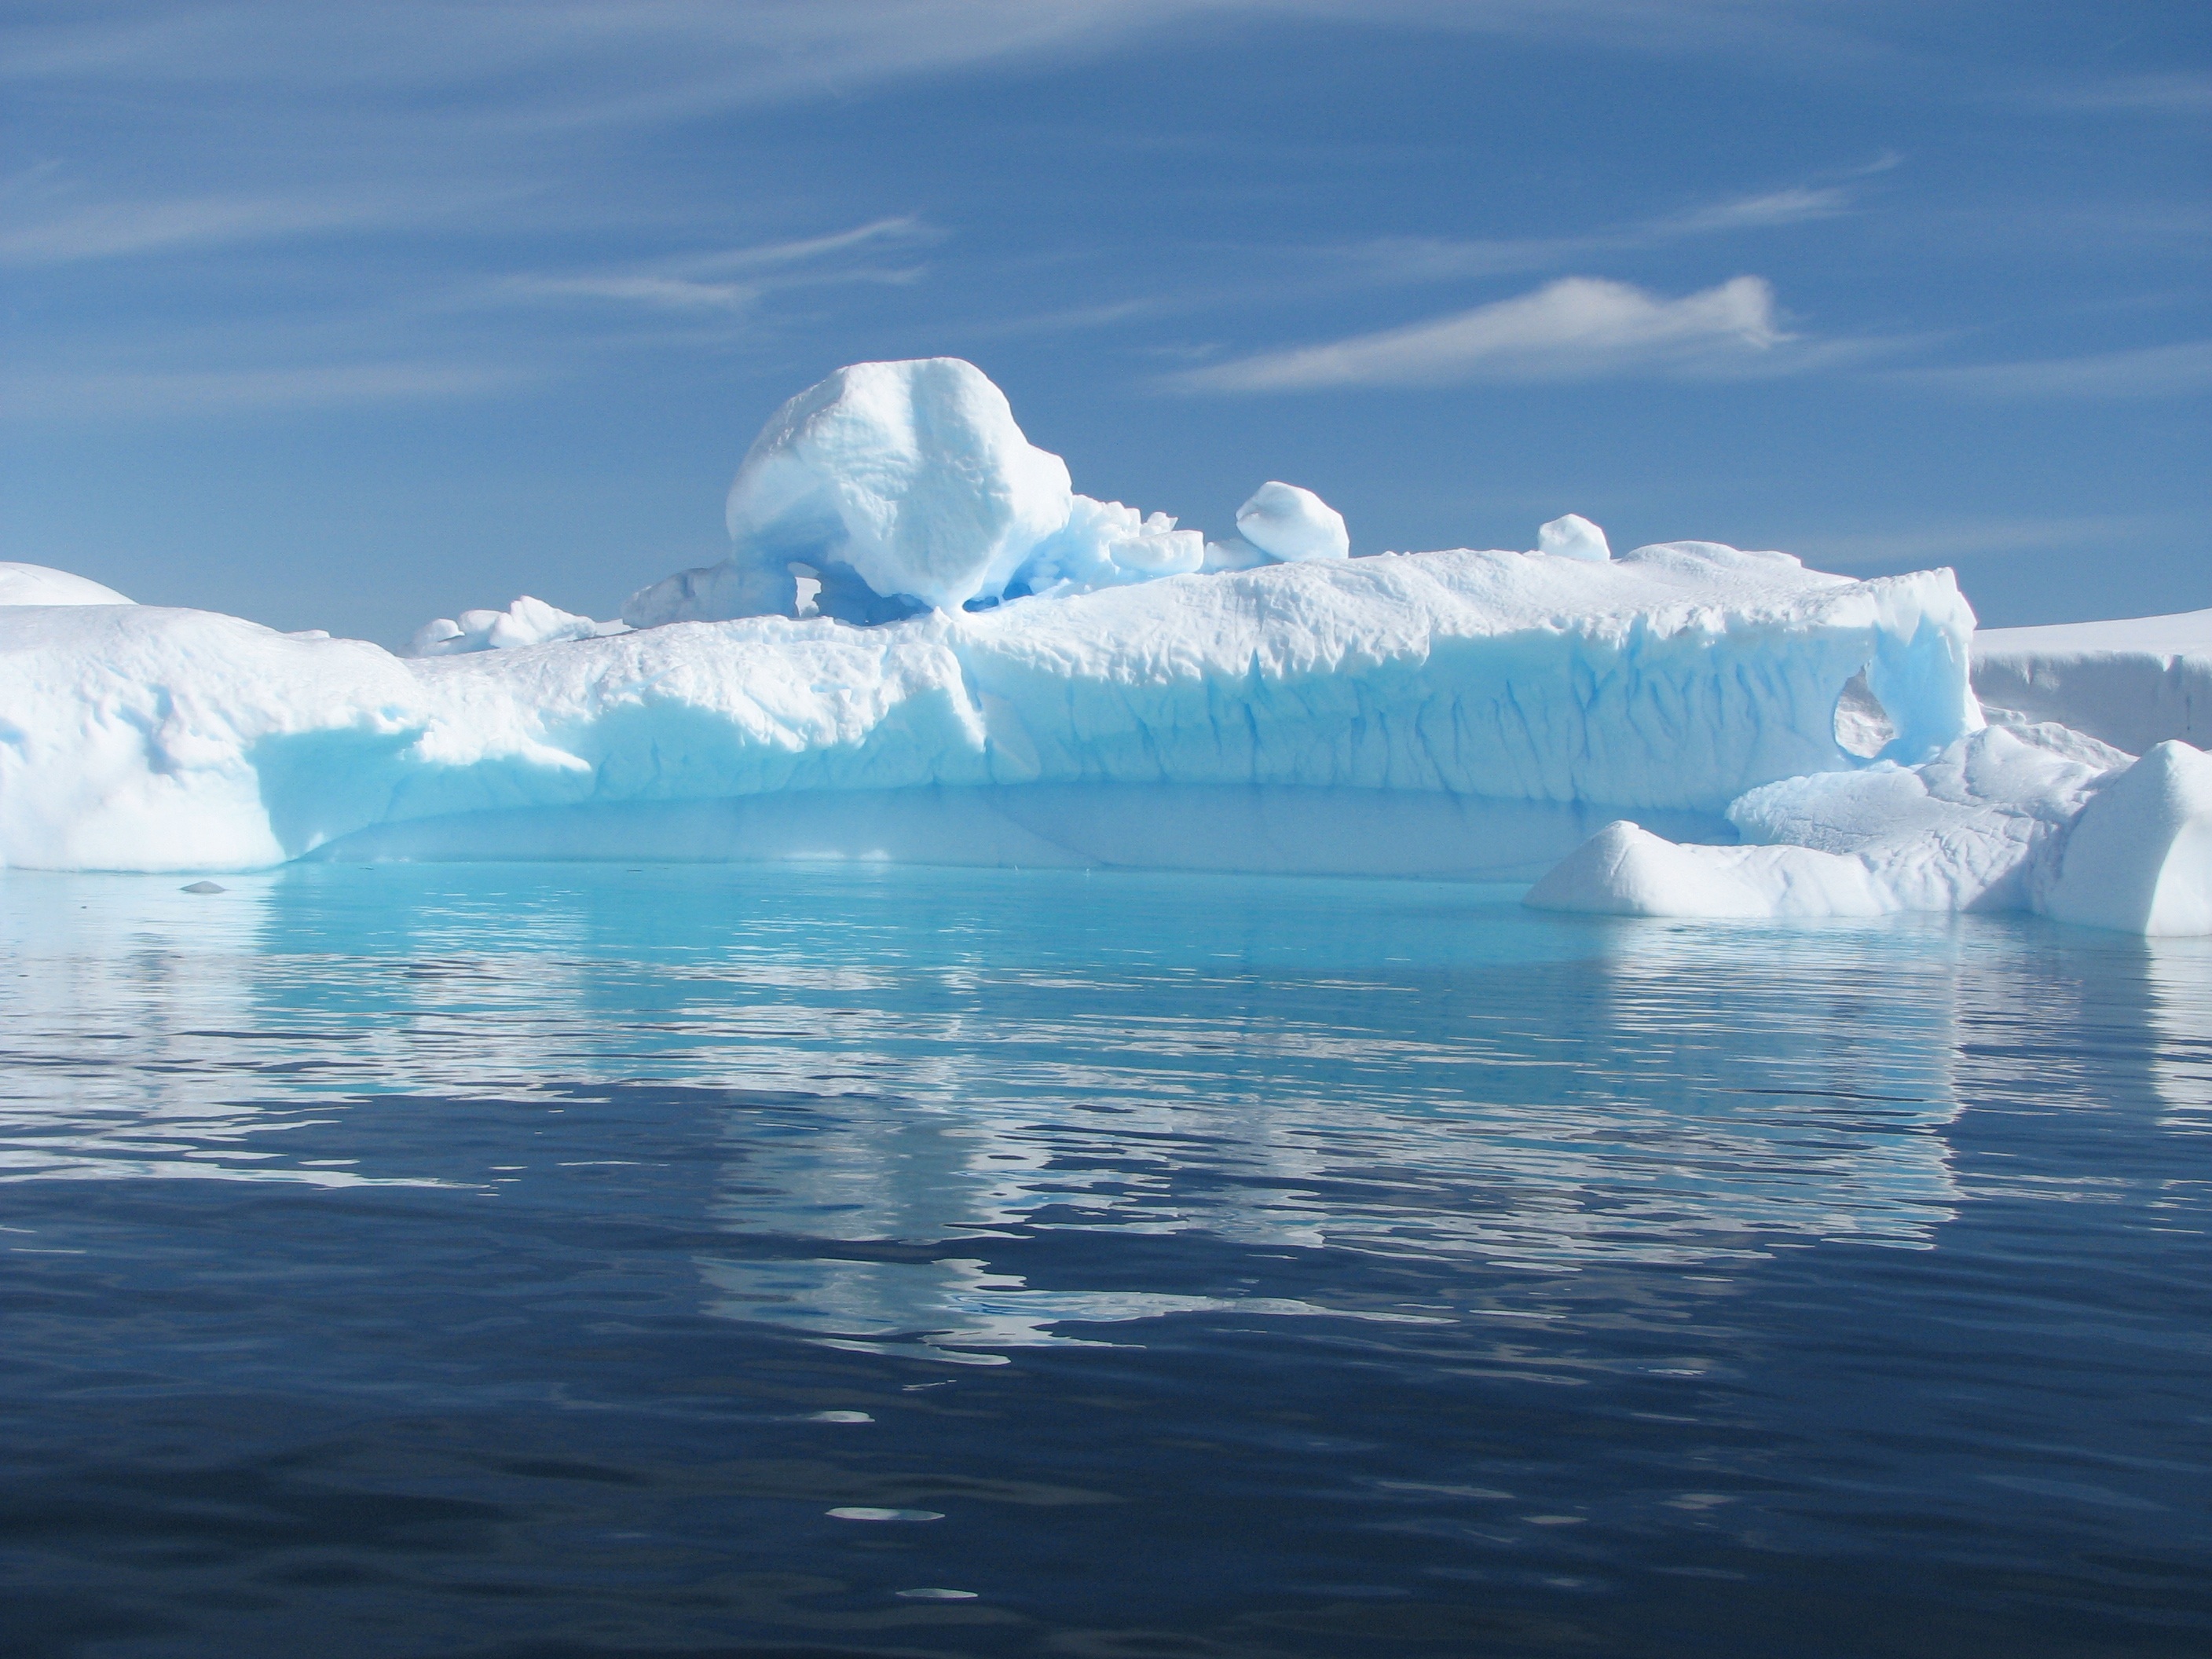
ocean, snow, cold, white, pole, ice, reflection, calm, blue, floating, arctic, iceberg, expedition, melting, freezing, arctic ocean, wind wave, ice cap, sea ice, polar ice cap